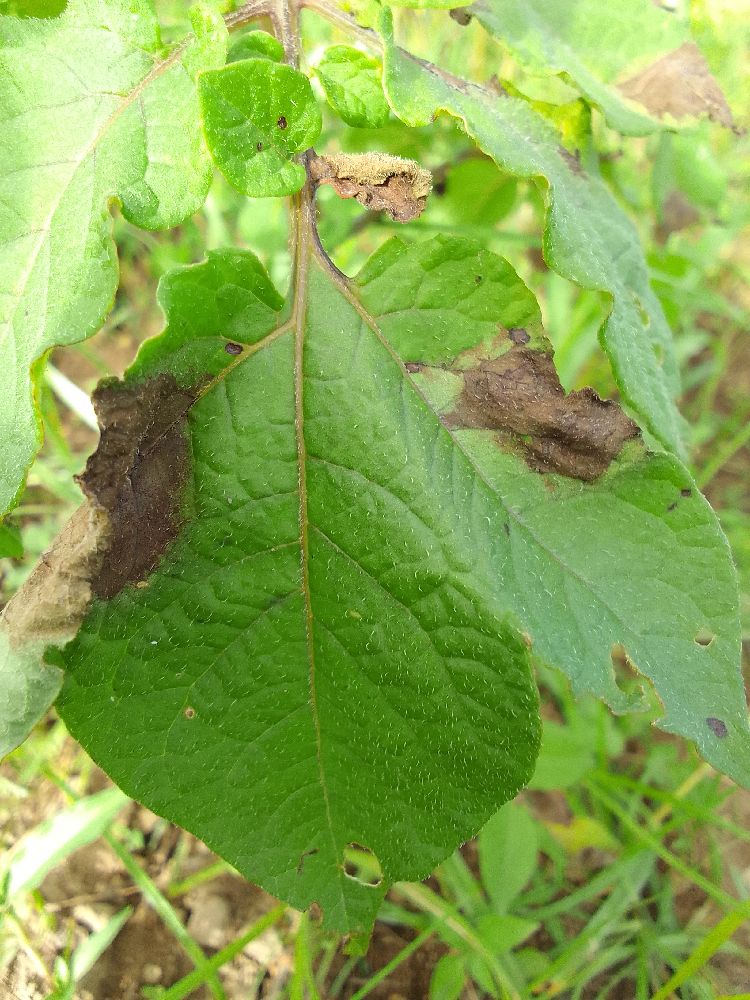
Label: Late blight